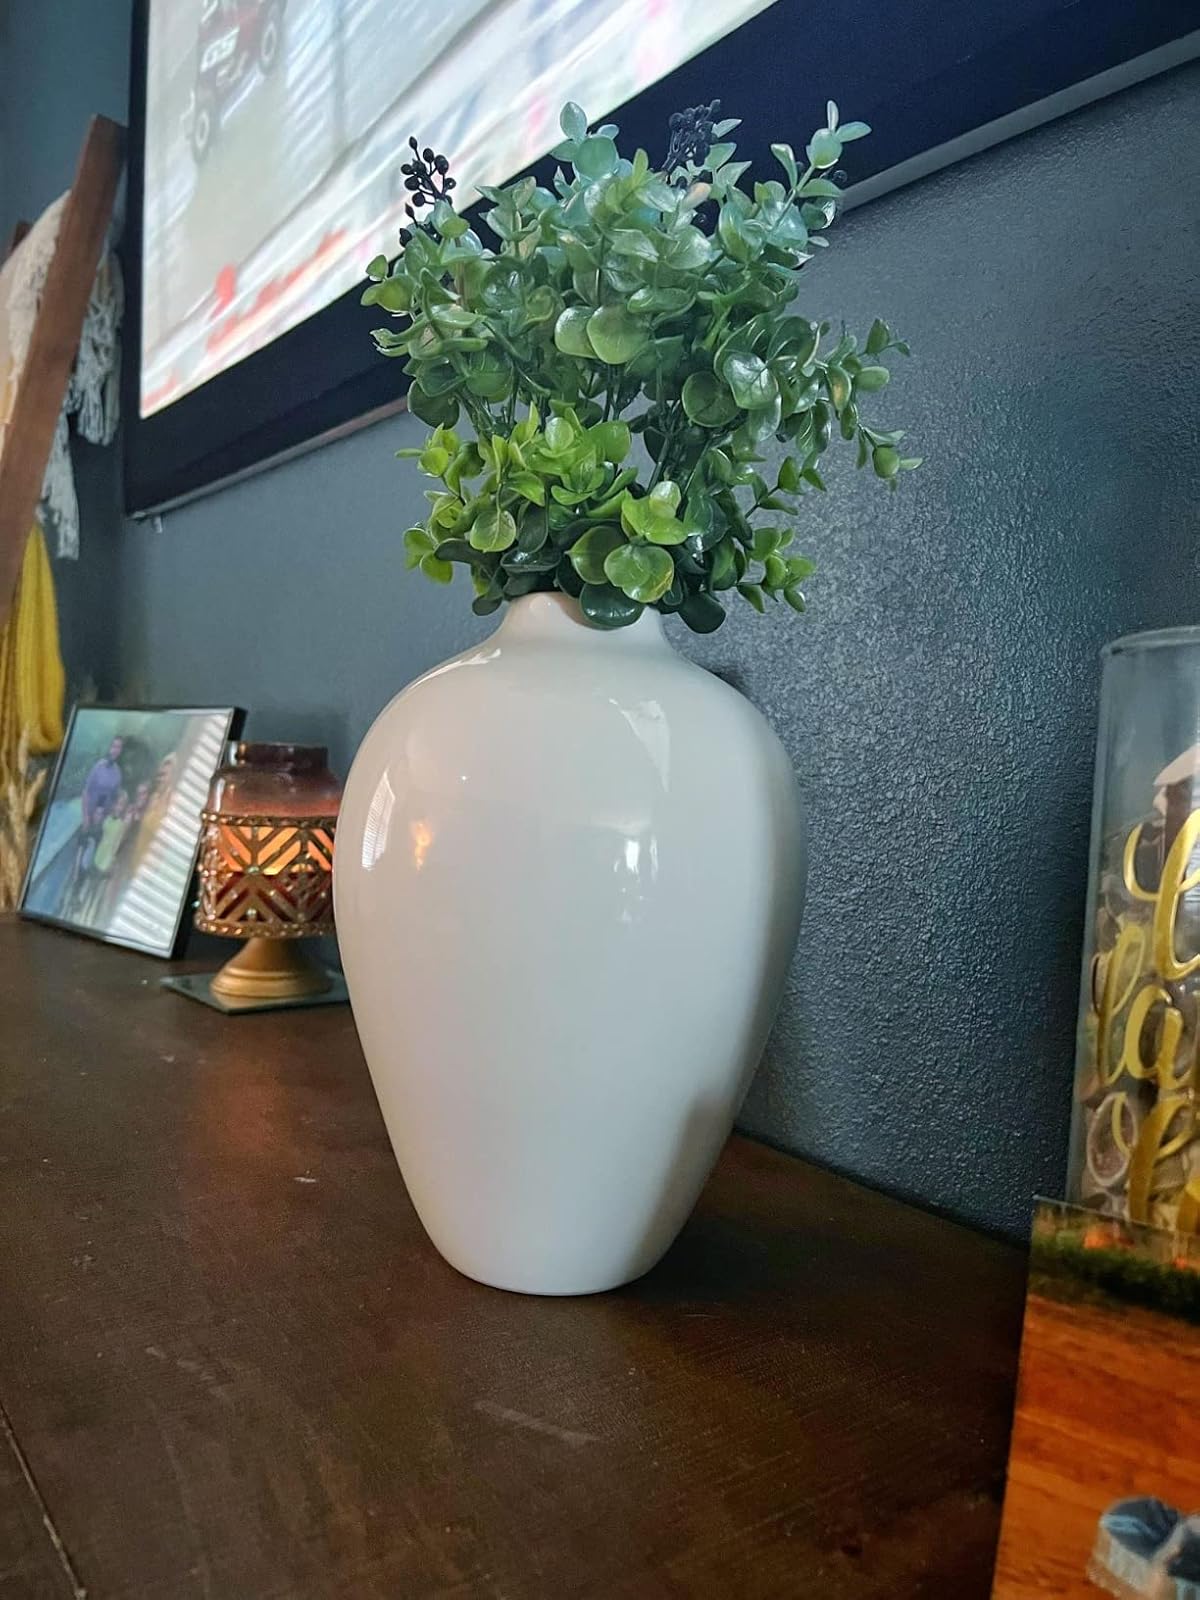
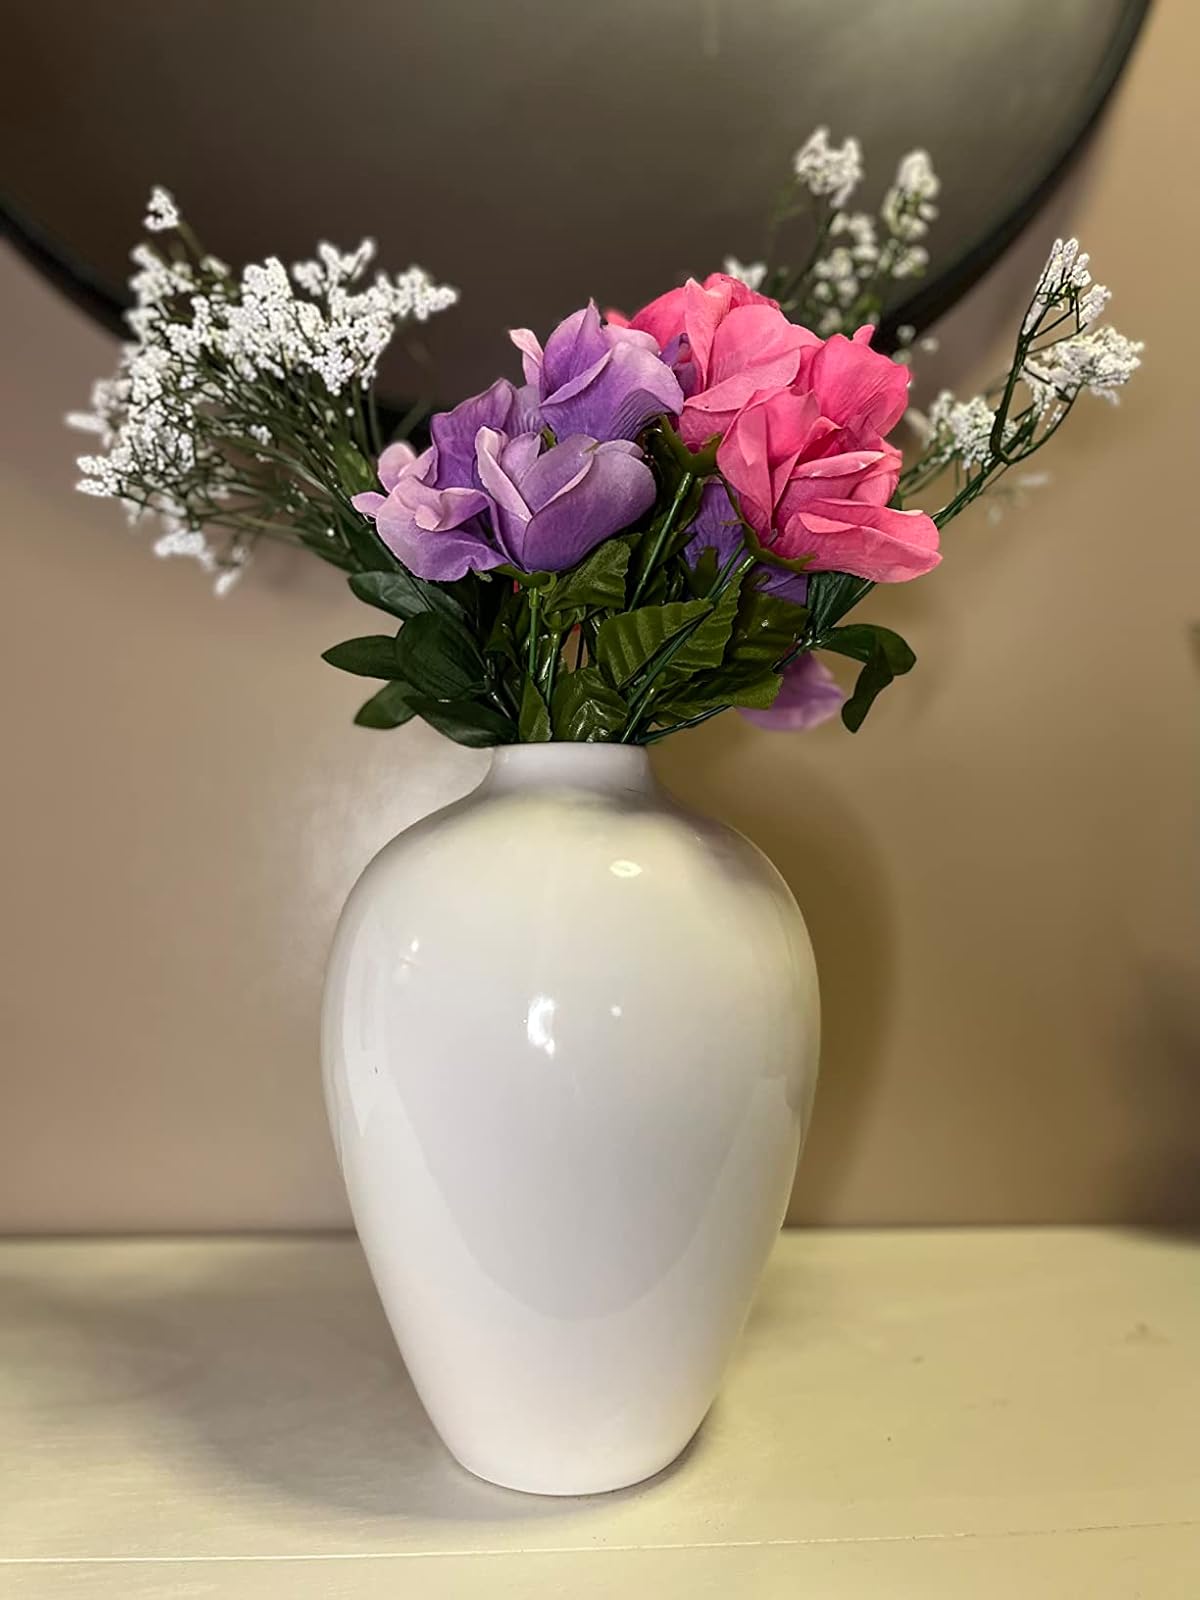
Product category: vase
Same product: yes